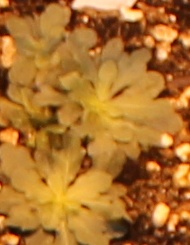
Label: Horseweed